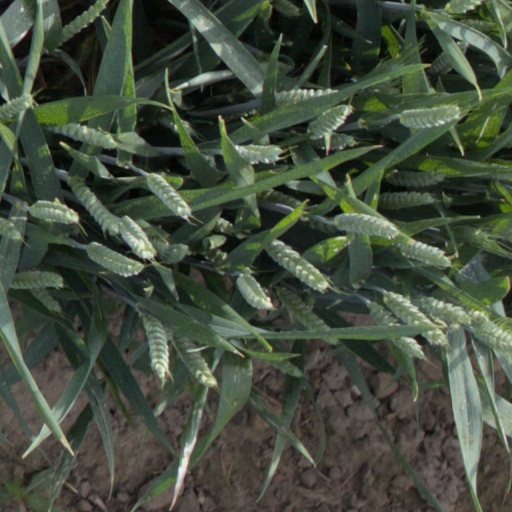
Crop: wheat